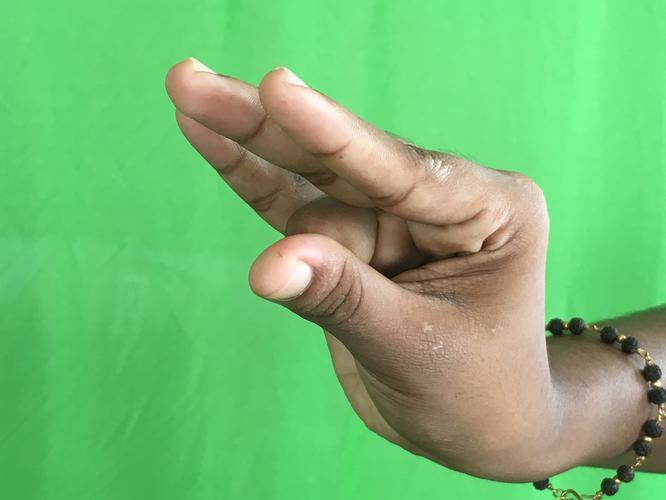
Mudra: Kangulam
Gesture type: single_hand